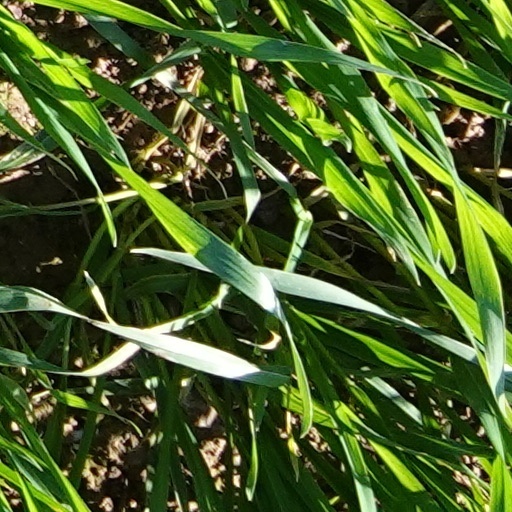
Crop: wheat